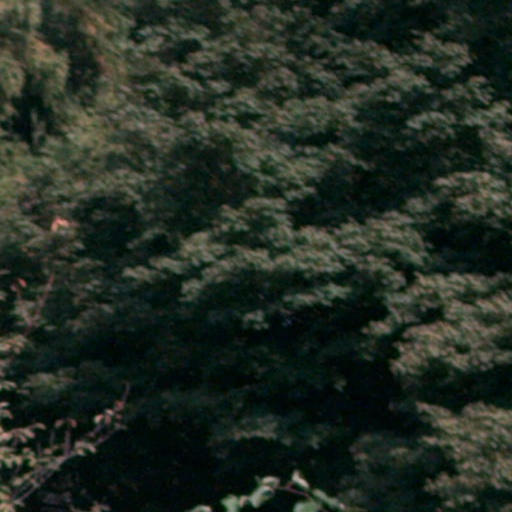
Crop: cassava